James Hong filmography

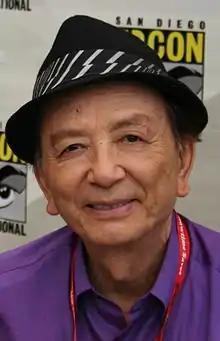
Hong at the 2011 San Diego Comic-Con

James Hong (born 1929) is an American actor, producer and director who has appeared in more than 600 films, TV shows and video games. He is one of the most prolific character actors of all time. His career began in the 1950s when he redubbed soundtracks of several Asian films. Notable roles include Hannibal Chew in "Blade Runner" (1982), David Lo Pan in "Big Trouble in Little China" (1986), Jeff Wong in "Wayne's World 2" (1993), and Chi-Fu in "Mulan" (1998). Hong is also best known for playing Daolon Wong on the television series "Jackie Chan Adventures", and Mr. Ping in the "Kung Fu Panda" franchise.